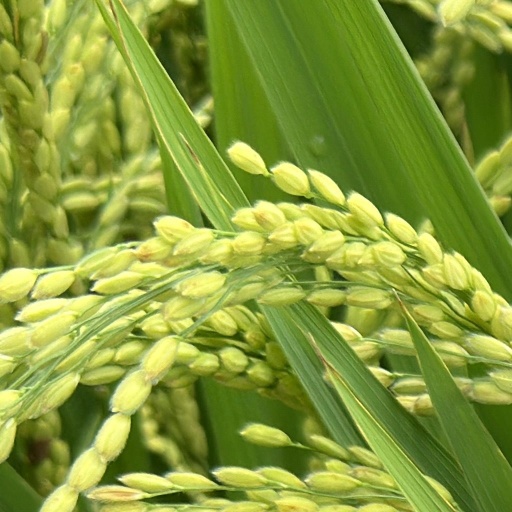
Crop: rice